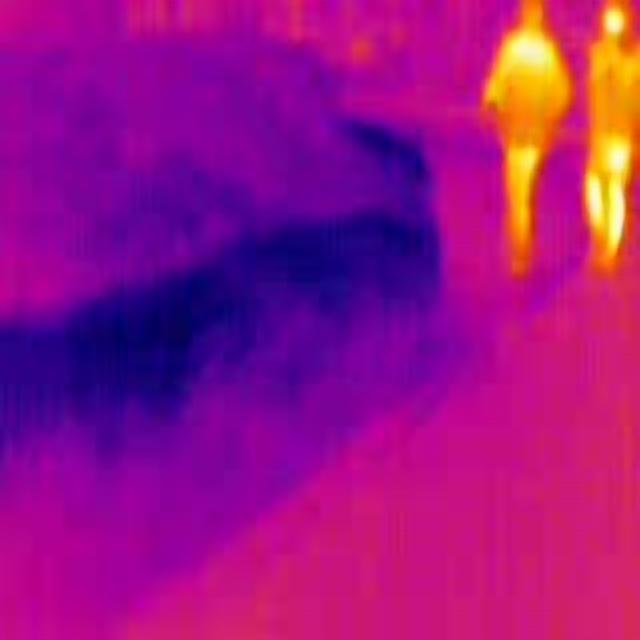
Detected objects:
label: person
label: person